Jane Wiseman

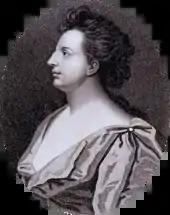
Tragedienne Elizabeth Barry played Leodice in Wiseman's "Antiochus the Great"

She is thought to have been the "Mrs Holt" whose collection of occasional and friendship poems, "A Fairy Tale Inscrib'd, to the Honourable Mrs. W—, with other Poems", was published in 1717.